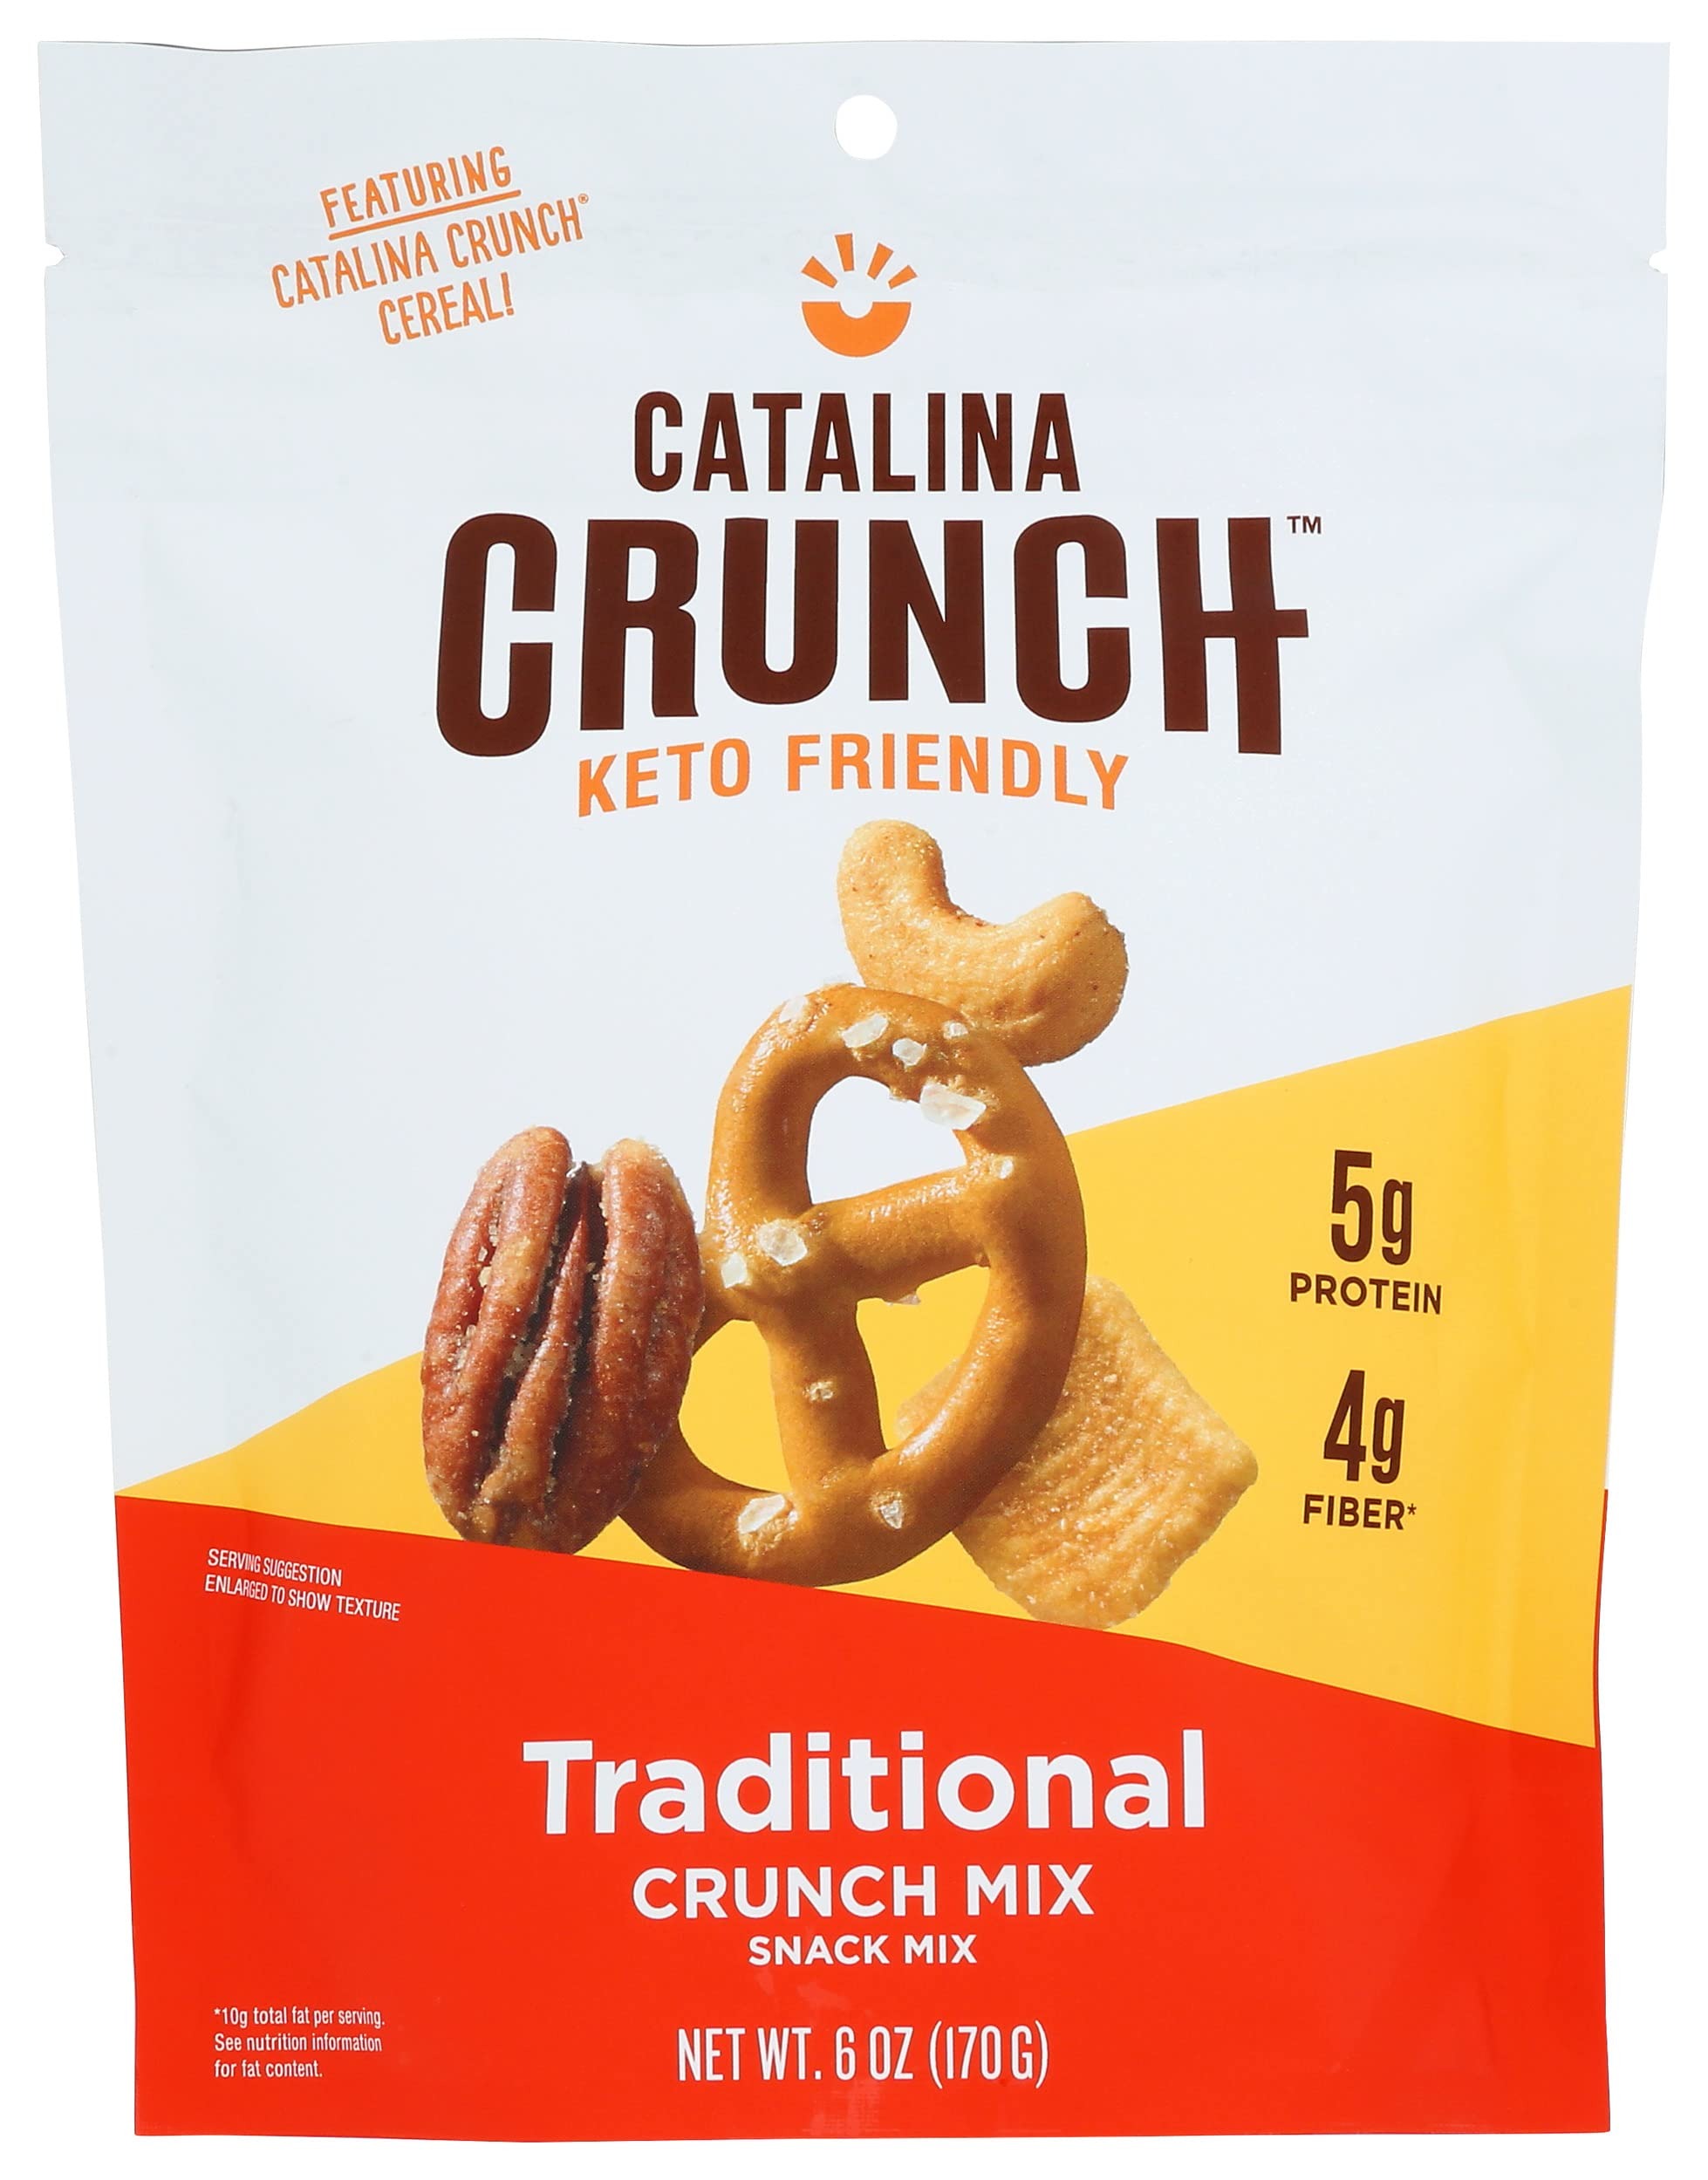
Item Name: Catalina Snacks Crunch Traditional Snack Mix, Keto Friendly, Gluten Free, 6 Ounce (Pack of 6)
Bullet Point 1: KETO FOOD WITH ALL THE FLAVOR: Looking for healthy snacks for adults and kids? Catalina Crunch Mix has you covered with a healthier alternative! The perfect blend of our best selling Catalina Crunch Keto Cereal, chickpea pretzels, pecans and cashews create this must have party mix. Snack happier!
Bullet Point 2: PERFECT KETO SNACK FOOD: Delicious protein snacks containing 5g protein, 4g fiber, and only 1g sugar per 1oz serving
Bullet Point 3: PACKED WITH FIBER & LOW CARB: Only 5g net carbs per serving. Low sugar, low carb snacks never tasted so good!
Bullet Point 4: SNACKING FOR ANY OCCASION: Catalina Crunch Mix comes in resealable bags making them a keto friendly food option for on-the-go travel snacks or shareable office snacks
Bullet Point 5: KETO FRIENDLY SNACKS: Includes 6 resealable bags (6oz each) Catalina Crunch Keto Friendly Traditional Crunch Mix
Value: 36.0
Unit: Ounce

Price: 10.49